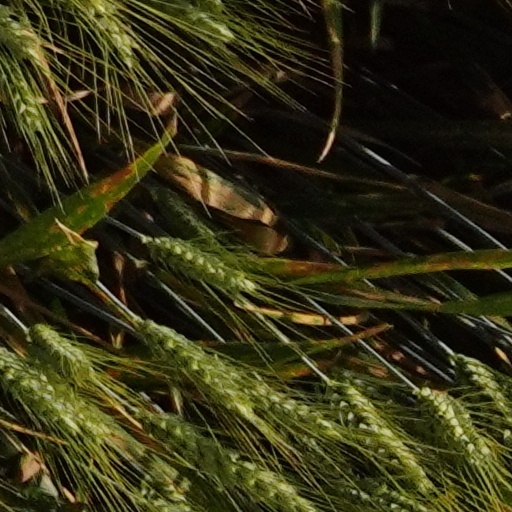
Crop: wheat